Henares (Madrid Metro)

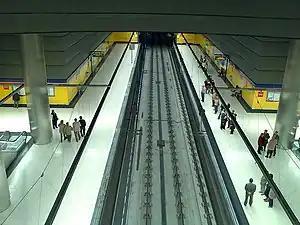

Henares is a station on Line 7 of the Madrid Metro, serving the western part of the San Fernando de Henares municipality. It is located in fare zone B1.